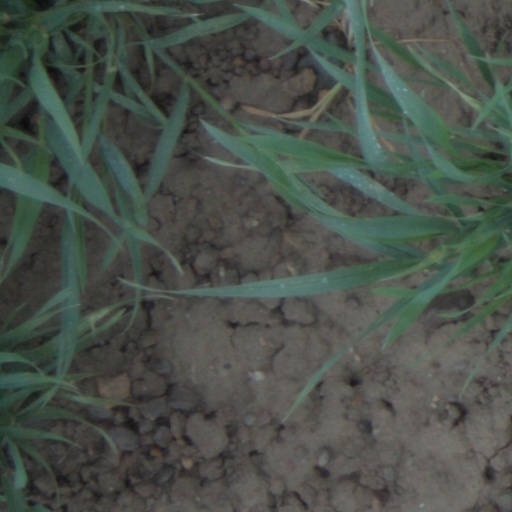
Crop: wheat